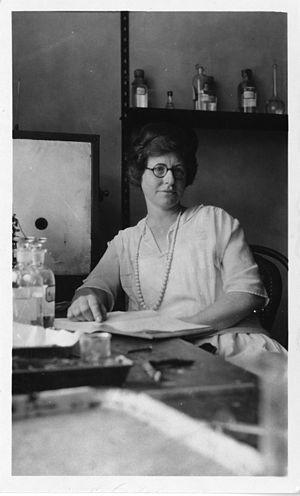
Elizabeth M. Bright est une chercheuse et physiologiste américaine qui a notamment collaboré avec l'océanographe Alfred C. Redfield pour étudier les effets des radiations sur différents modèles animaux.